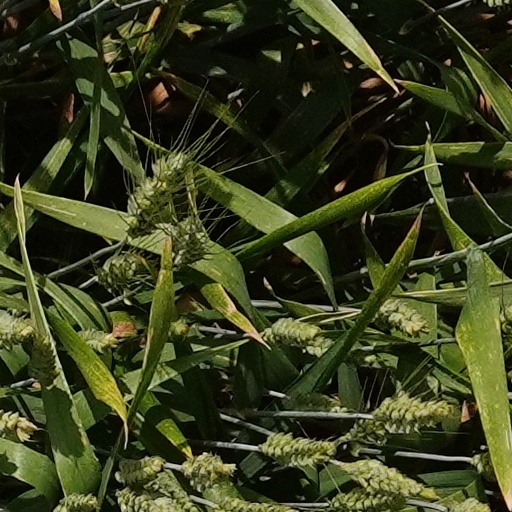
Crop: wheat